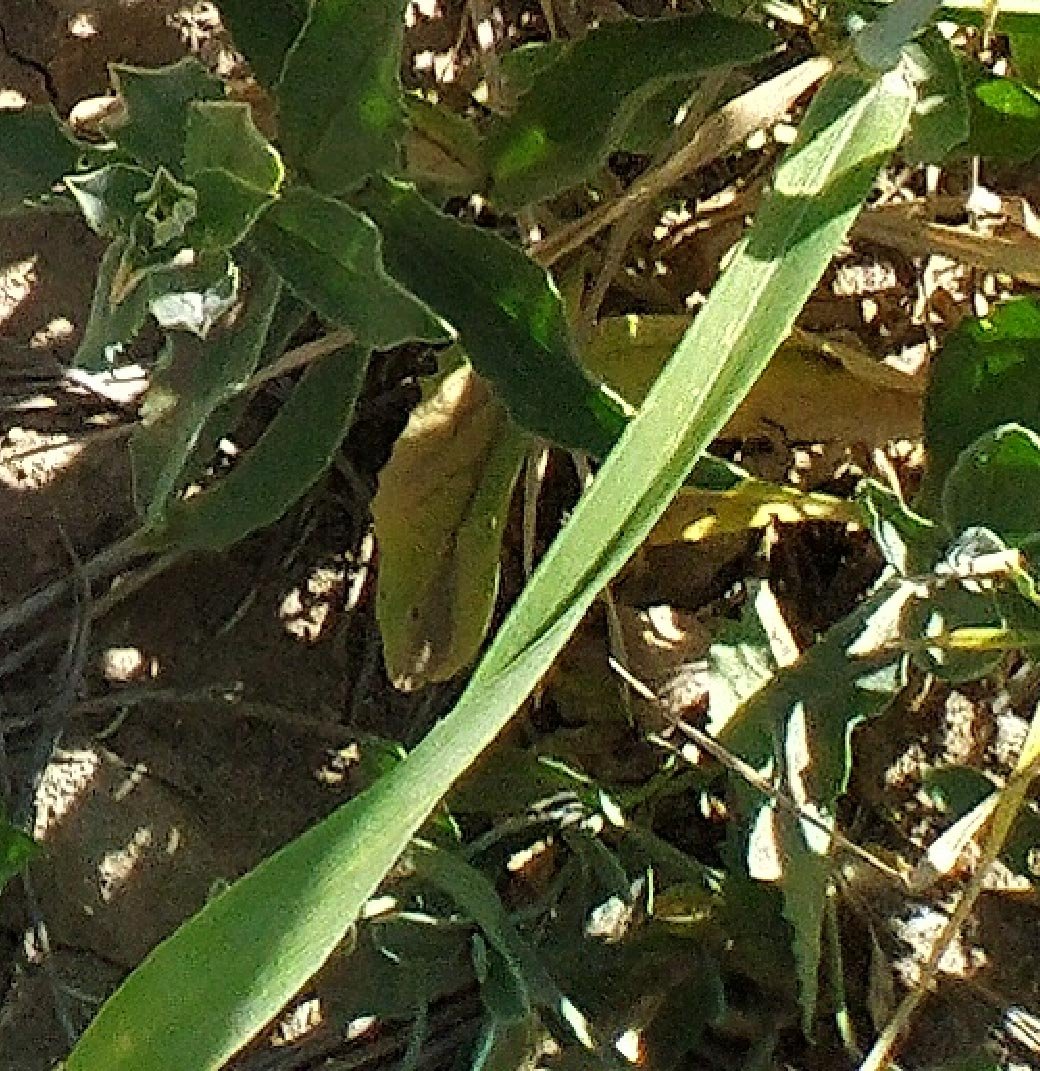
Label: Wheat___Healthy